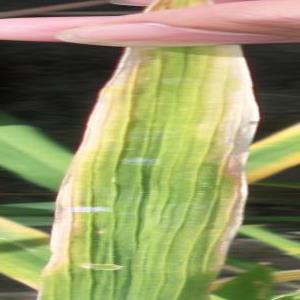
Disease: Bacterialblight